Rob Hornstra

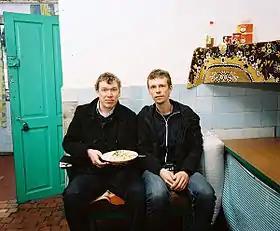
Rob Hornstra (right) with the writer Arnold van Bruggen in Dranda, Abkhazia's only prison, while doing research for the Sochi Project

Rob Hornstra (born 1975) is a Dutch photographer and self-publisher of documentary work, particularly of areas of the former Soviet Union.